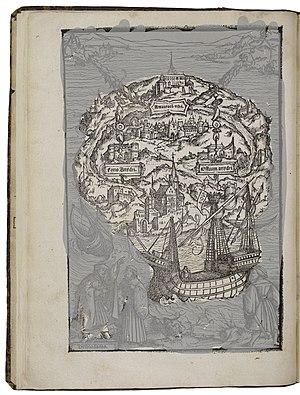
L'Utopie est un ouvrage de Thomas More écrit en latin et publié en 1516. Thomas Morus fut un juriste, historien, philosophe, humaniste et homme politique anglais.